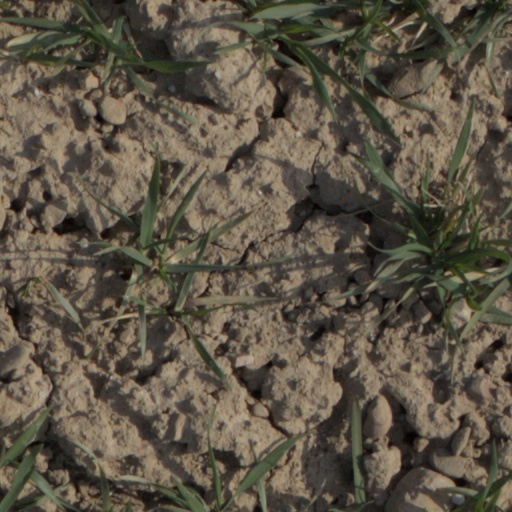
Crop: wheat